Free will

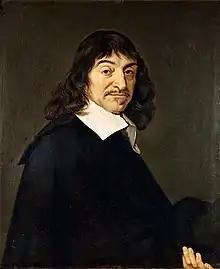
René Descartes

The idea of "free will" is one aspect of the mind–body problem, that is, consideration of the relation between mind (for example, consciousness, memory, and judgment) and body (for example, the human brain and nervous system). Philosophical models of mind are divided into physical and non-physical expositions.